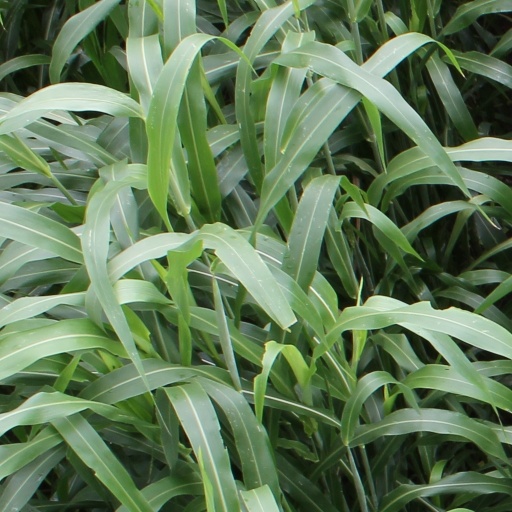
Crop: sorghum